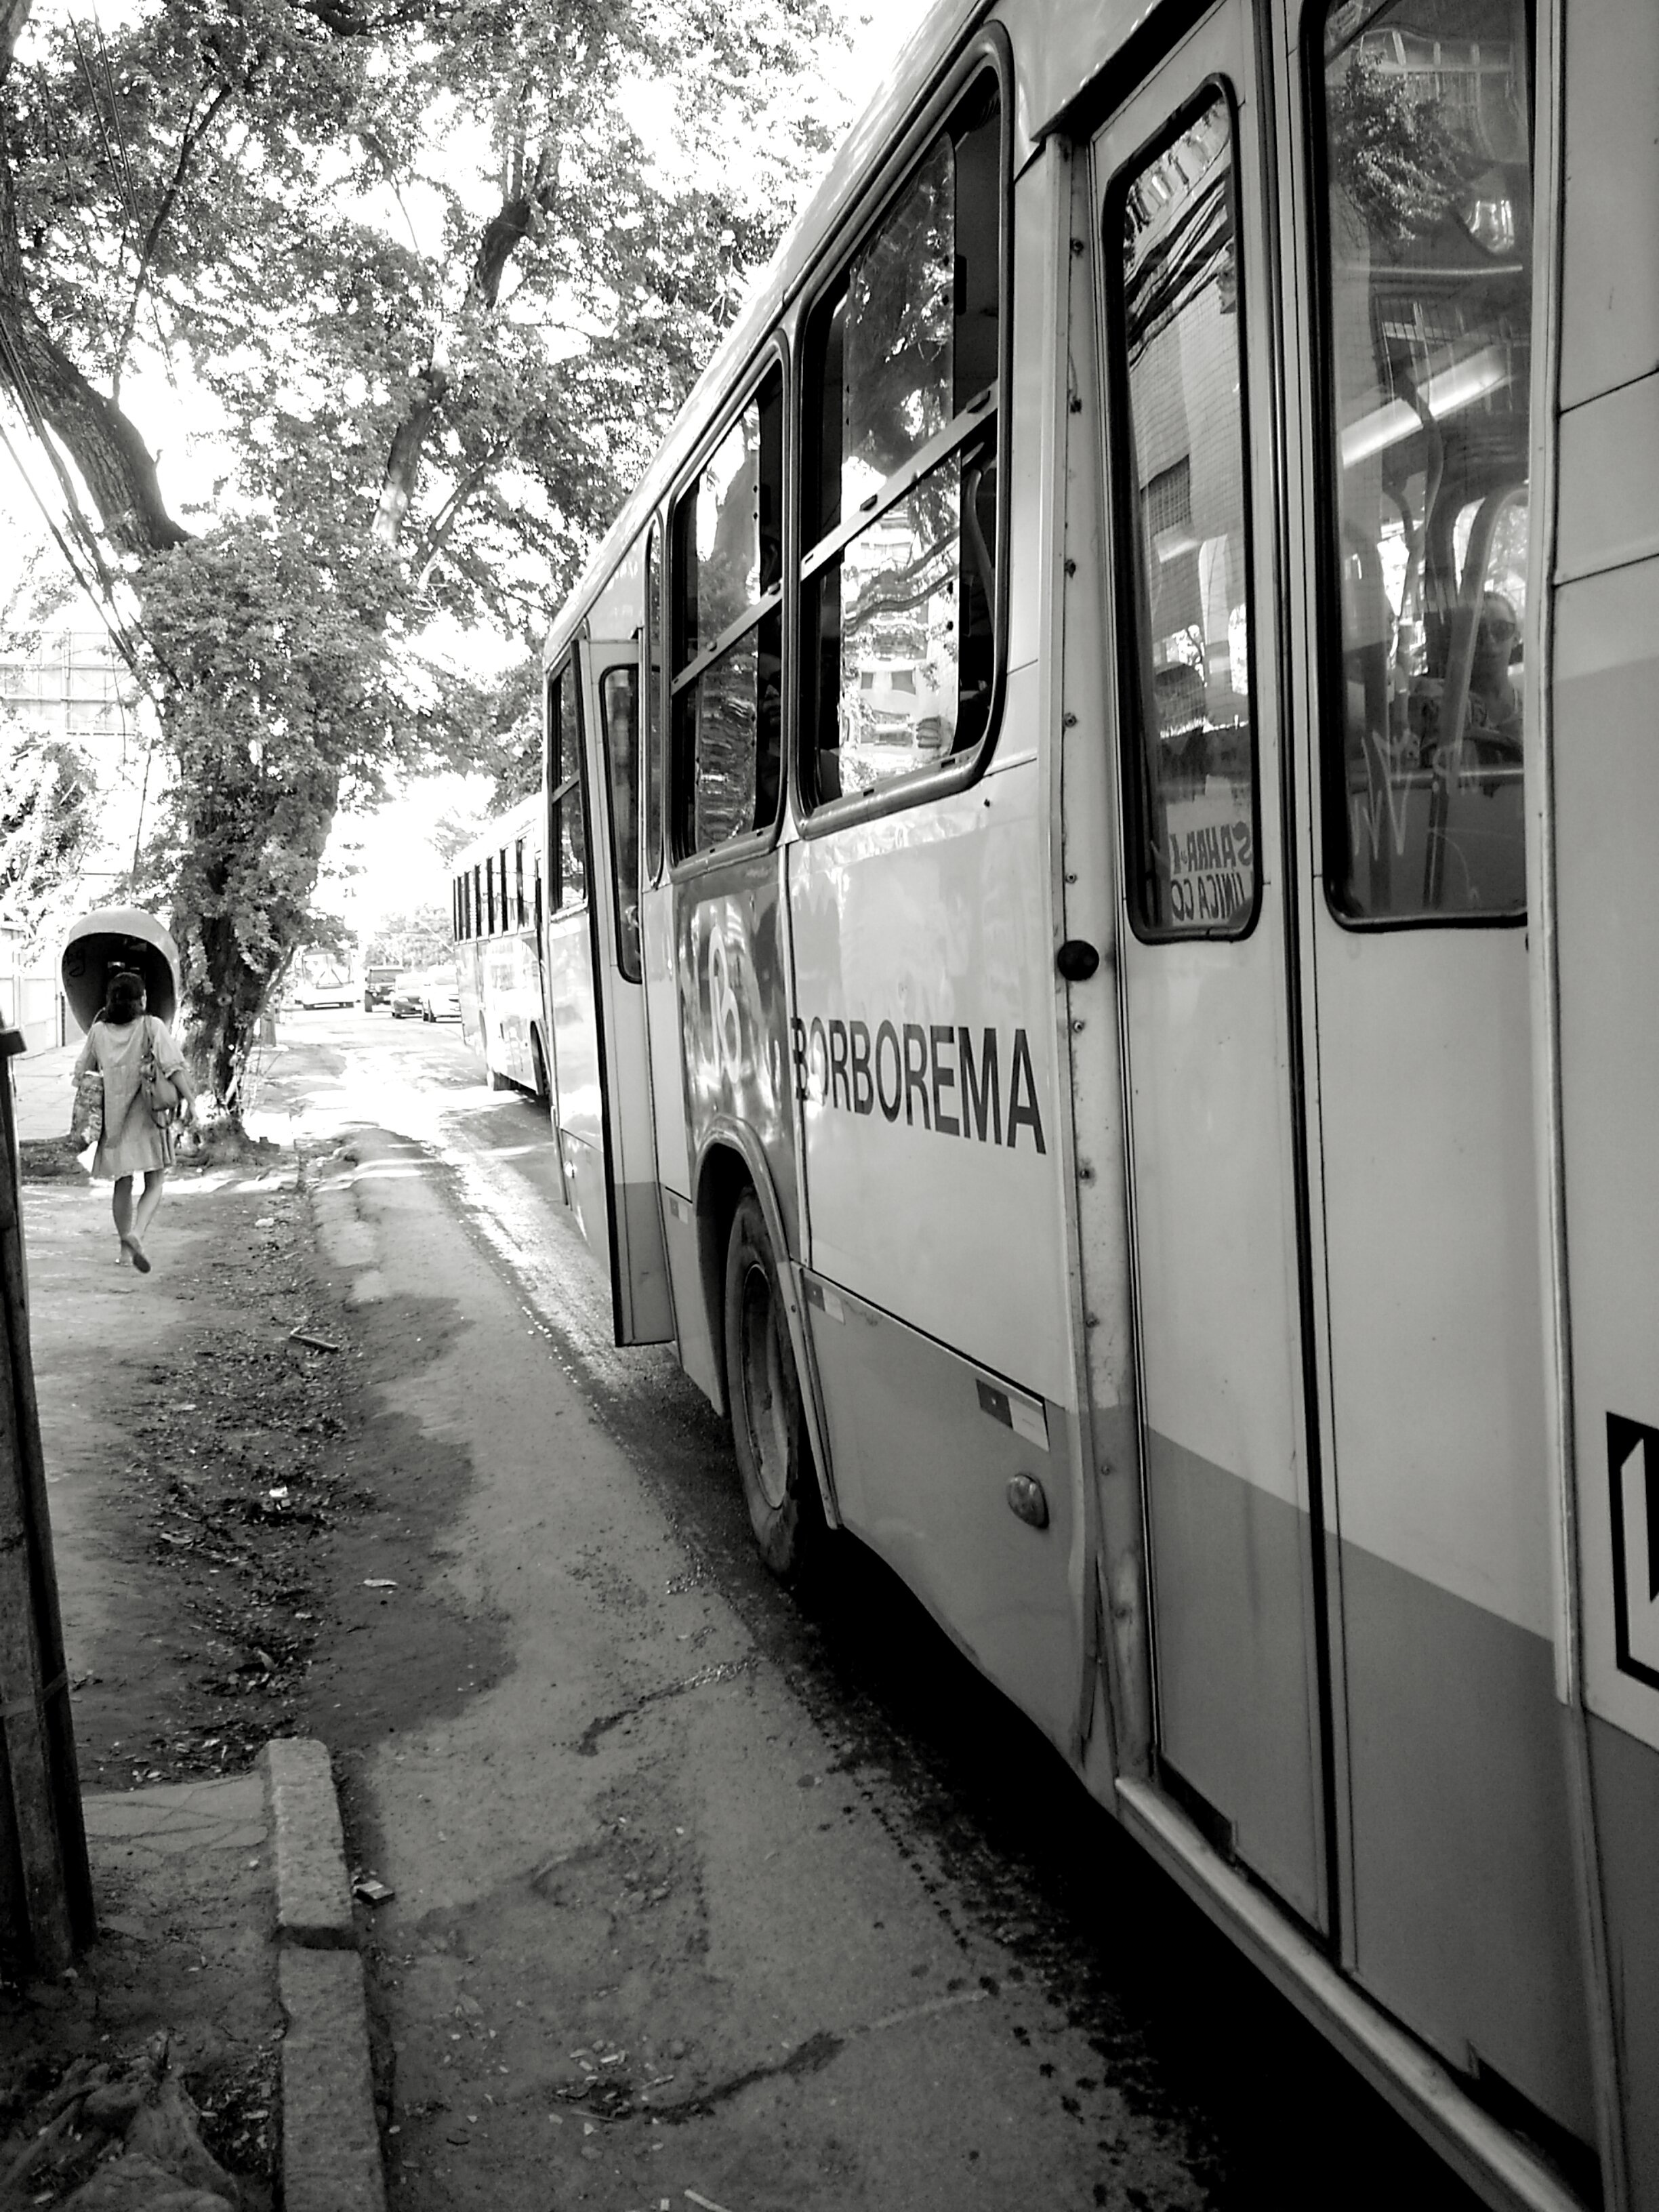
black and white, transport, vehicle, monochrome, public transport, bus, passenger, land vehicle, monochrome photography, mode of transport, rolling stock, metropolitan area, rapid transit